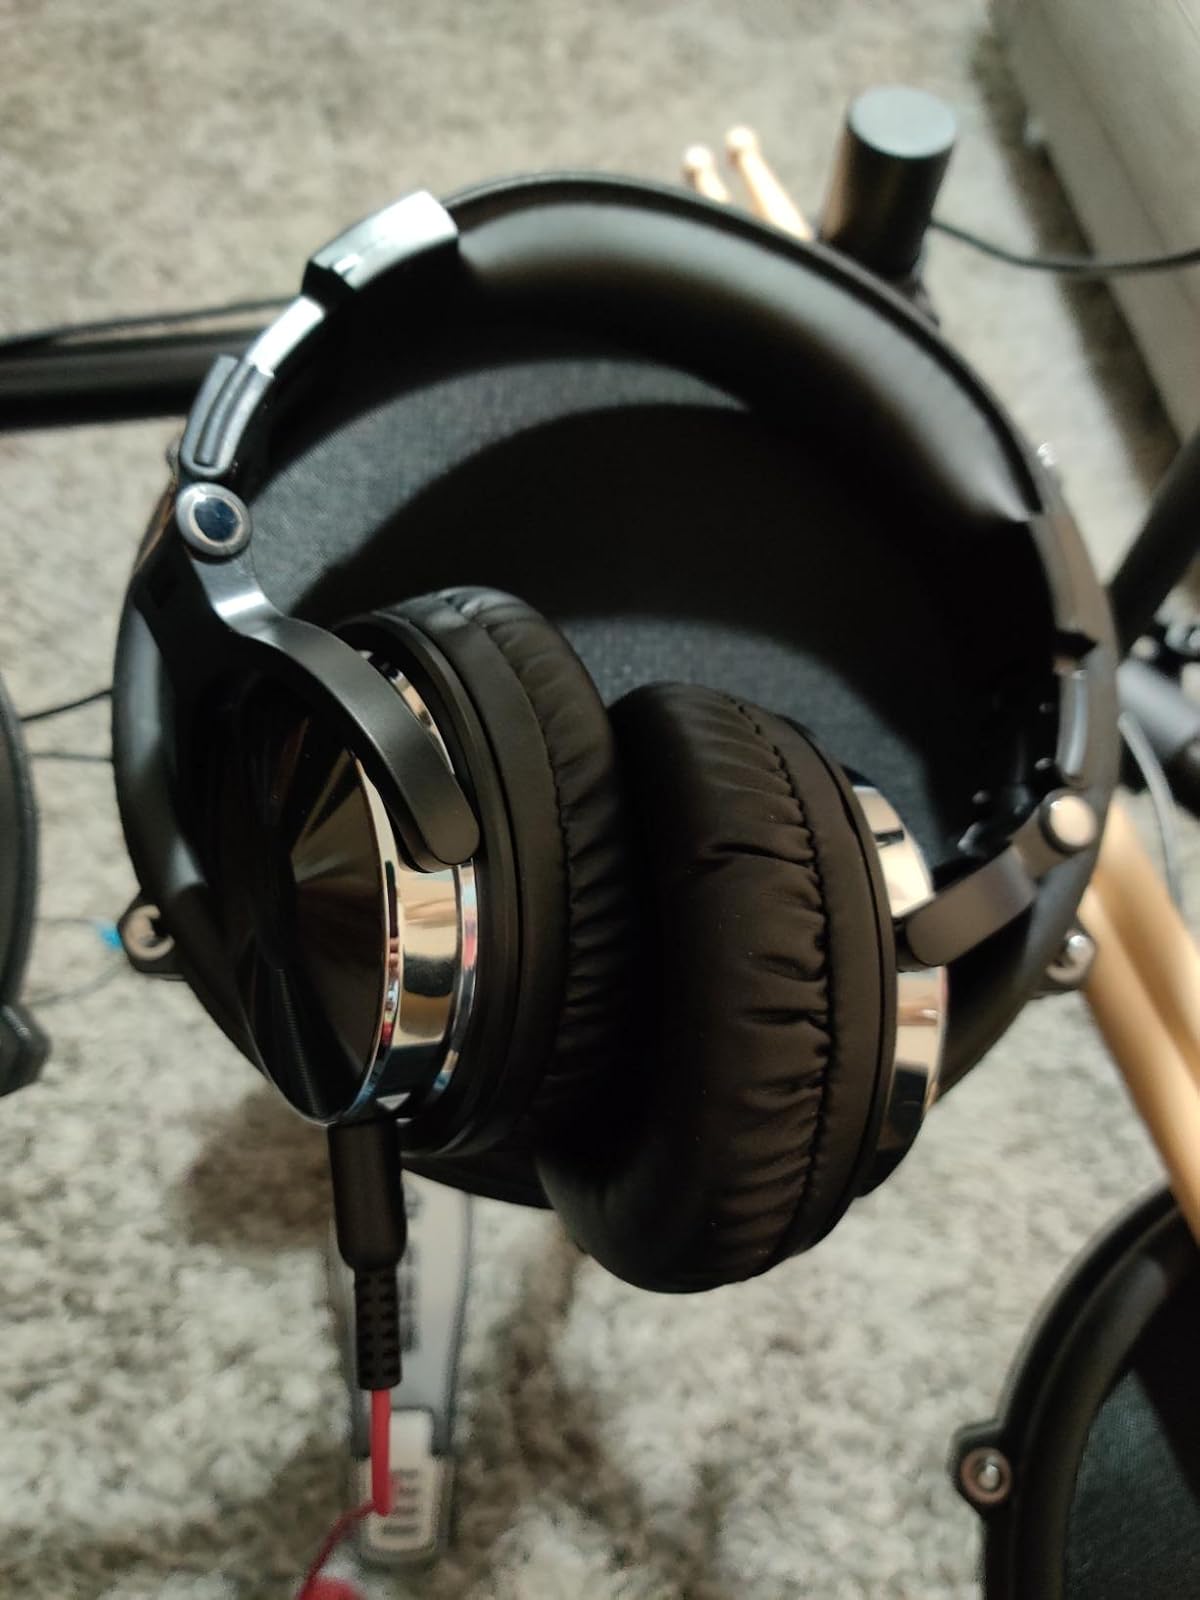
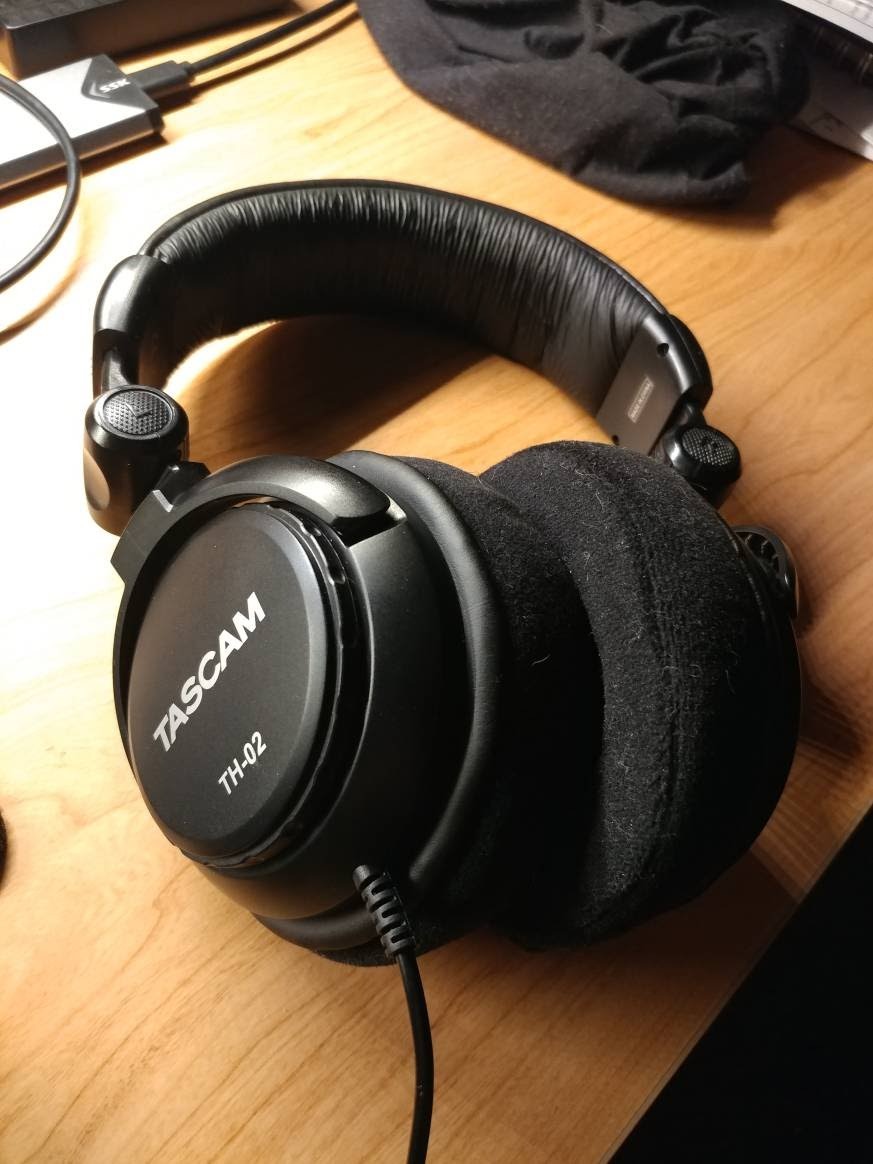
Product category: headphones
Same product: no